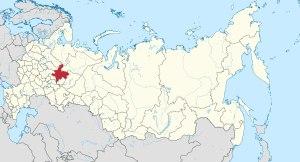
Le Viatka est un petit cheval aborigène de l'ancienne région de Viatka, qui correspond à l'oblast de Kirov en Russie. Probablement influencée par des chevaux estoniens, la race est façonnée par le biotope de la région et prend forme de la fin du XVIIᵉ siècle jusqu'au début du XVIIIᵉ siècle, pour le travail dans les mines. Son endurance, sa vitesse et sa frugalité la rendent particulièrement appréciée pour la traction hippomobile, et ce notamment pour tirer les troïkas, usage qui se développe au siècle suivant.